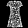
Label: Dress